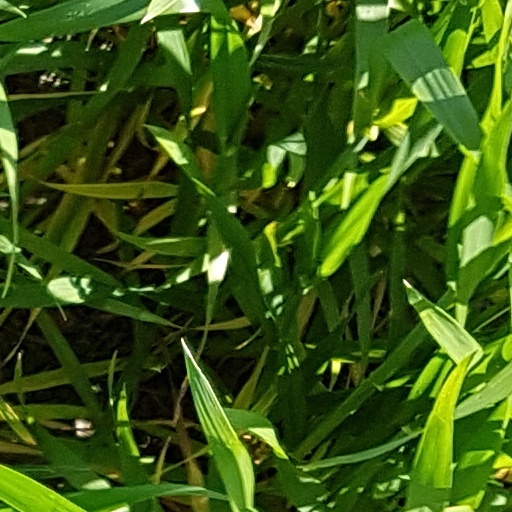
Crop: wheat